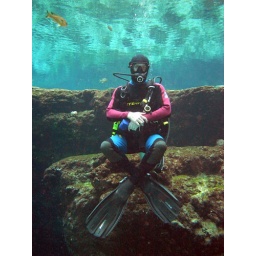
Ginnie Springs in Florida, with water as clear as..... gin! At least 200' visibility!